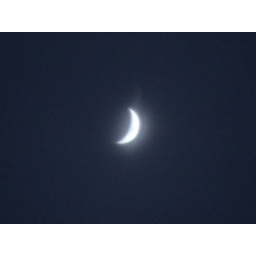
Waxing crescent moon in the west sky photographed from inside my office window